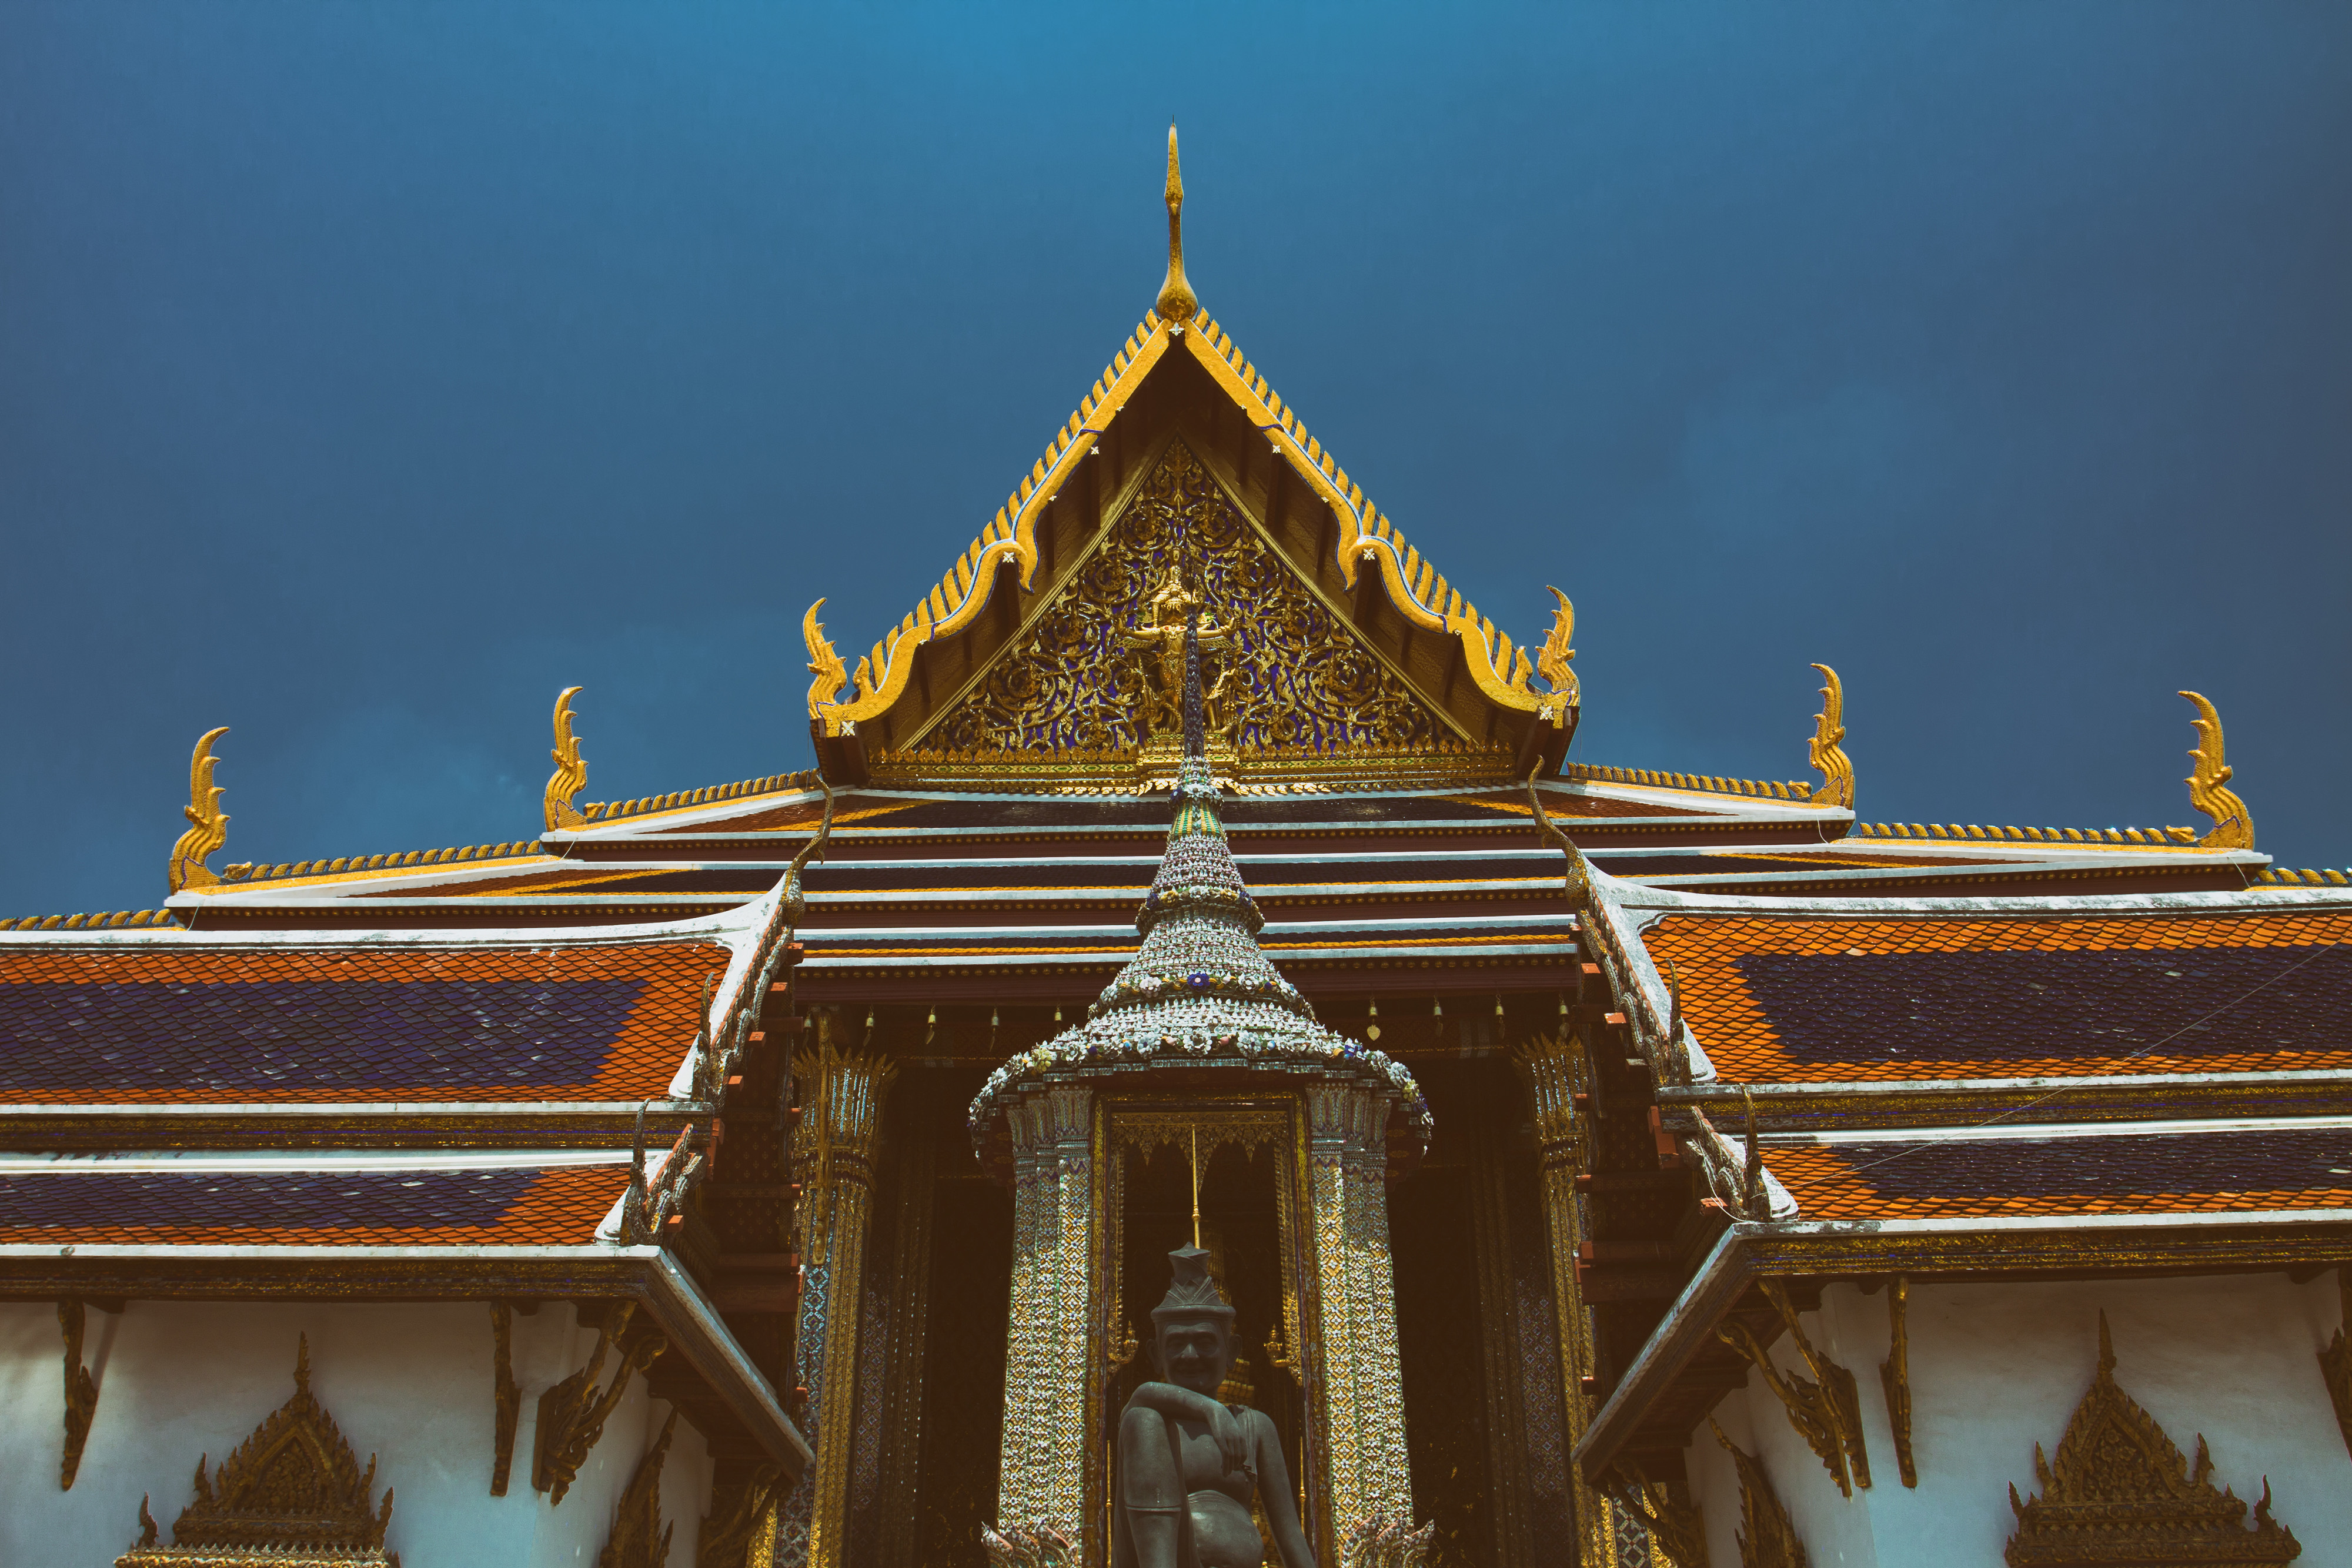
chinese architecture, temple, landmark, place of worship, architecture, building, wat, sky, facade, japanese architecture, spire, historic site, symmetry, shrine, classical architecture, roof, pagoda